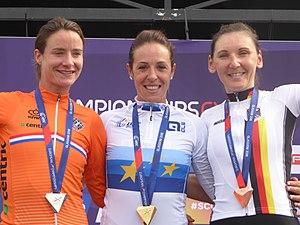
L'équipe d'Italie féminine de cyclisme sur route est la sélection de cyclistes itaiennes, réunis lors de compétitions internationales sous l'égide de la fédération britannique de cyclisme Fédération cycliste italienne.